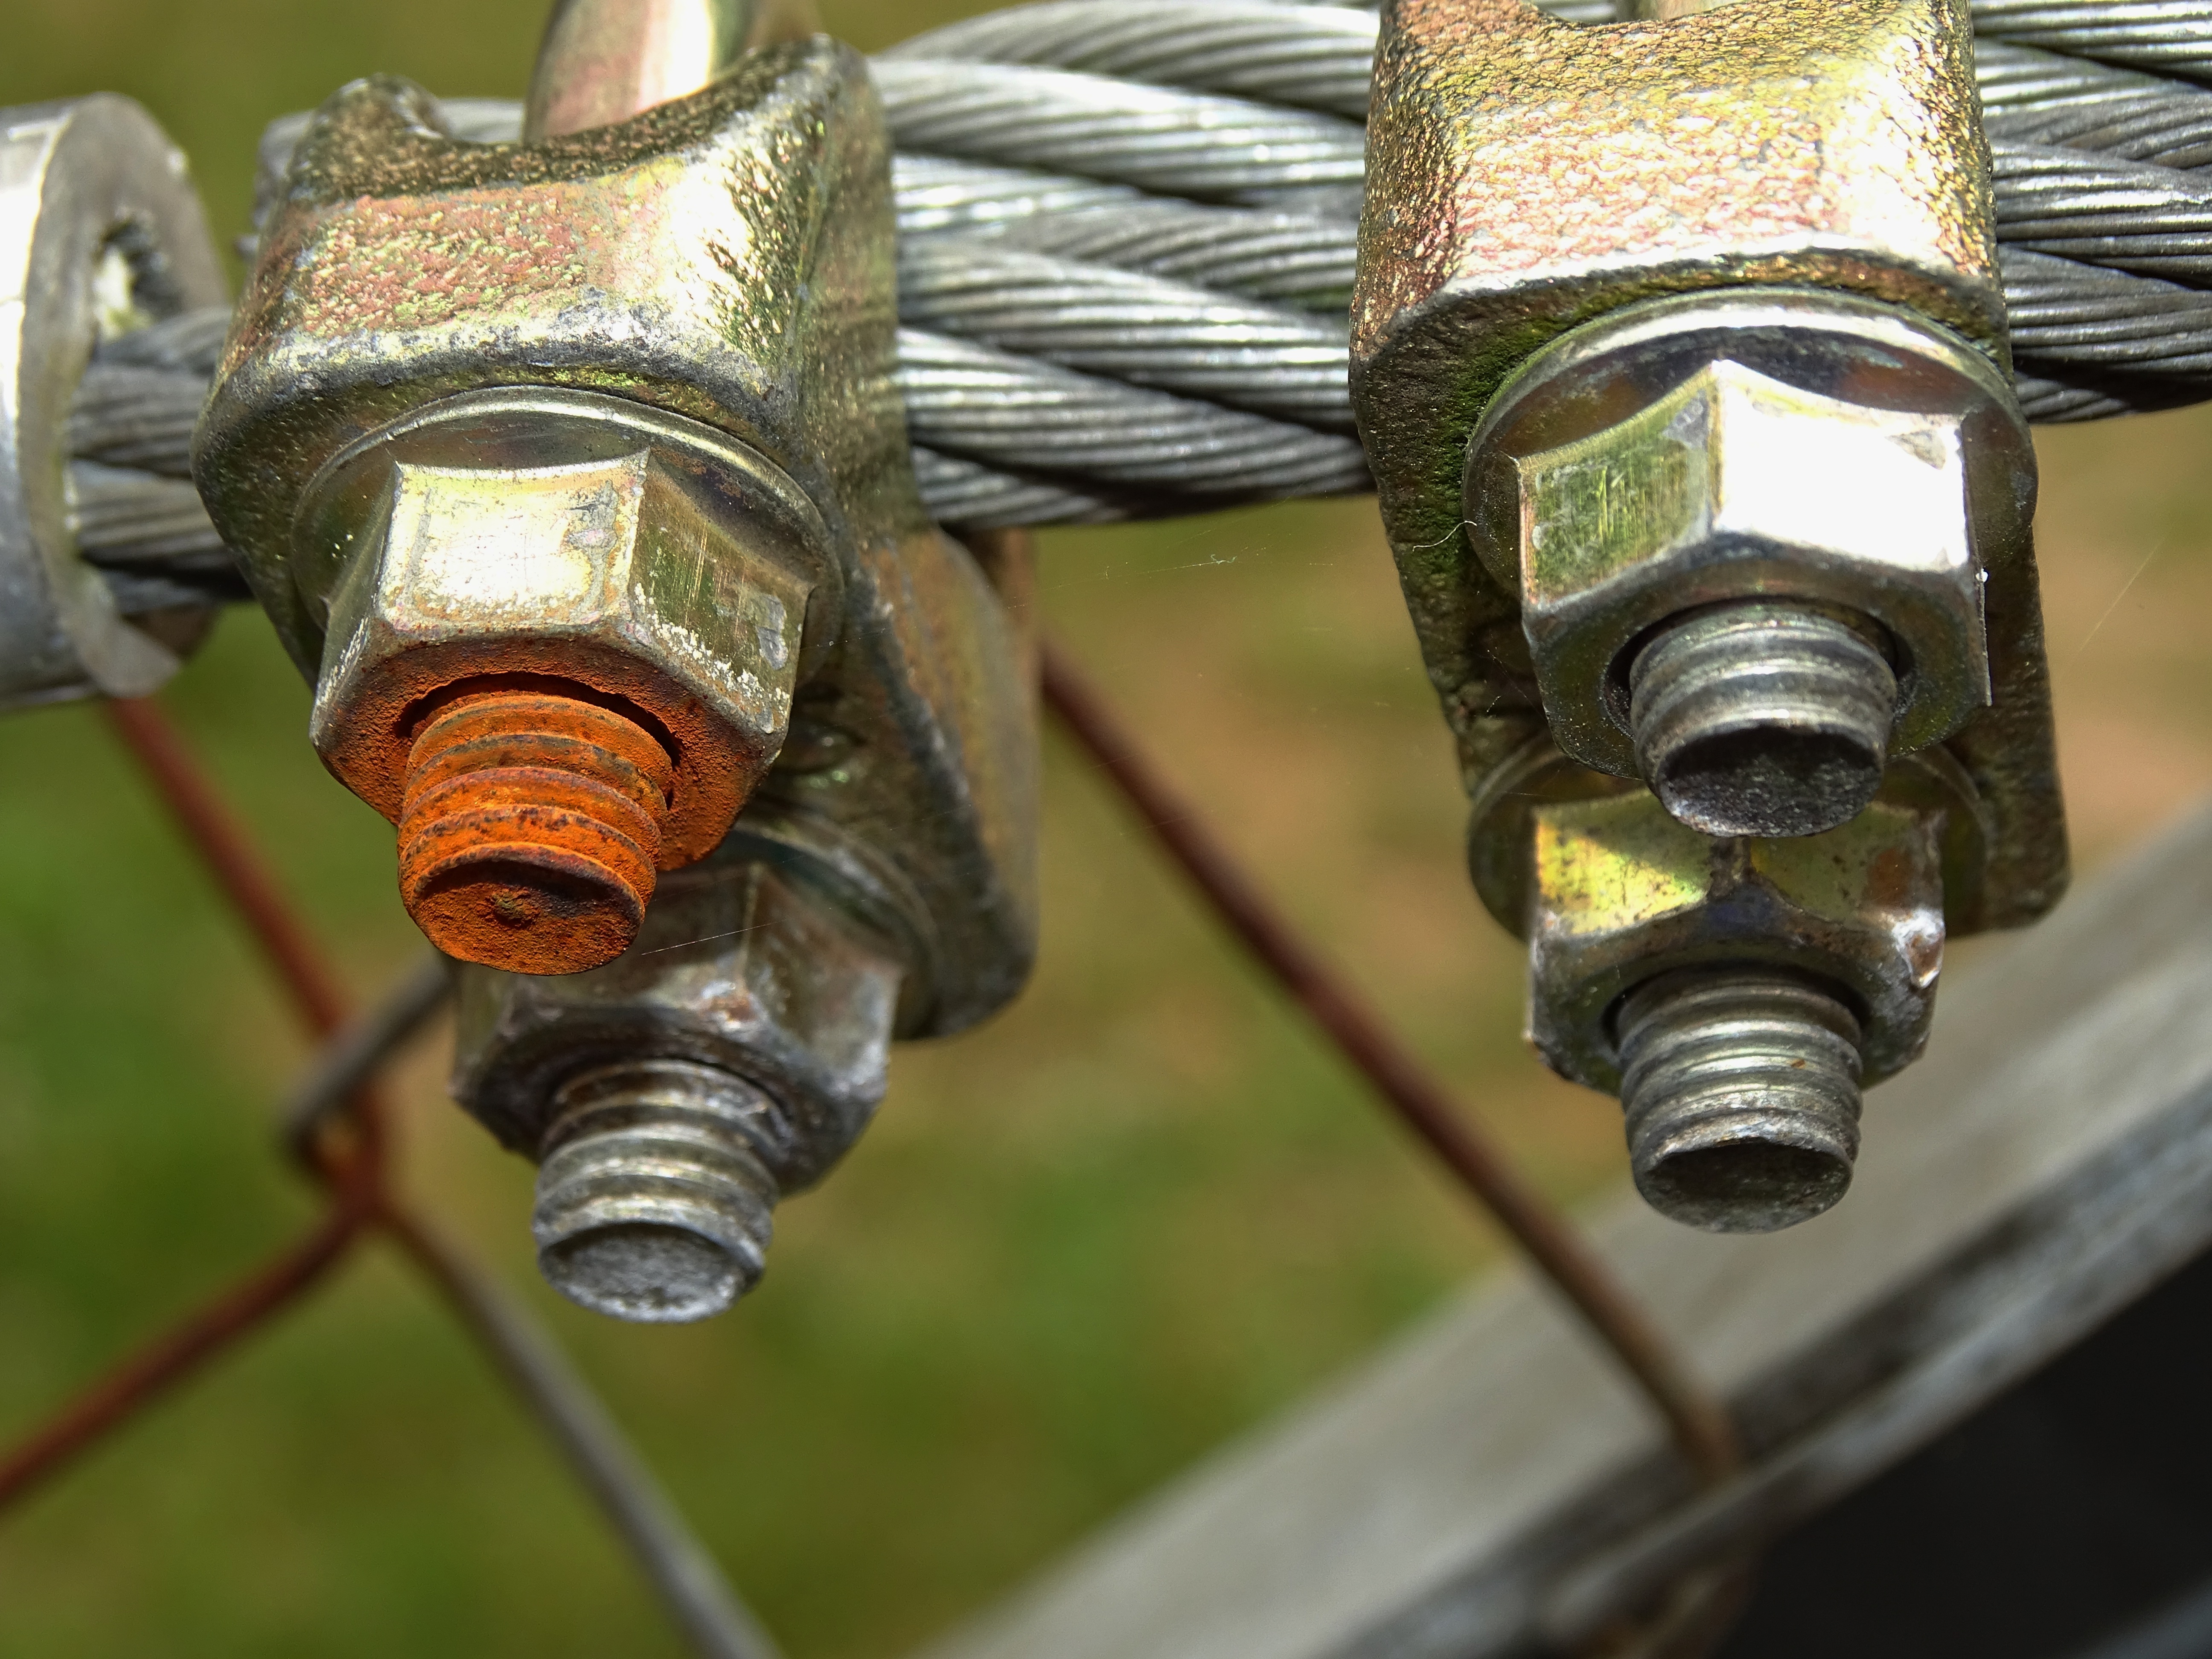
rope, wire, metal, security, screw, nuts, silver, mount, hardware, barrier, closed, lock, keep, shiny, protect, secure, stainless, backup, fixed, auto part, steel cable, wire rope, hardware accessory, screw in, end of the rope